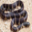
Label: snake